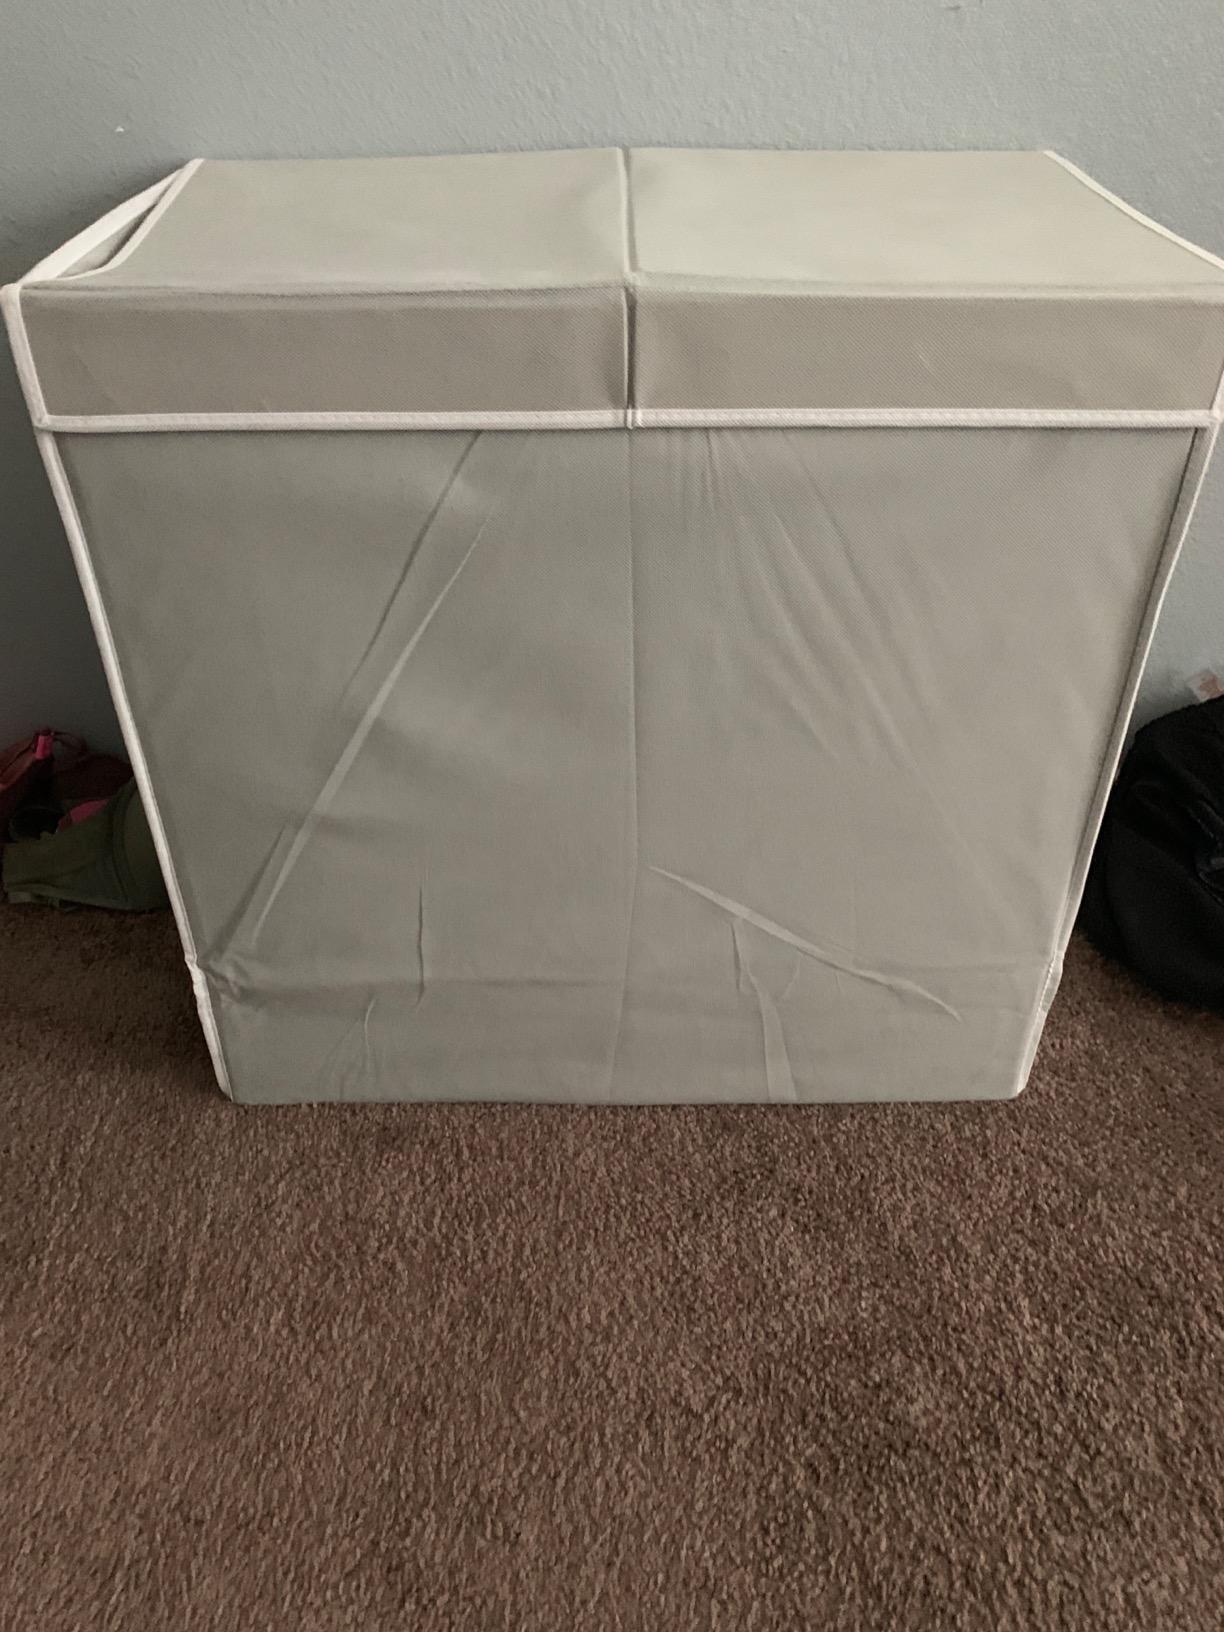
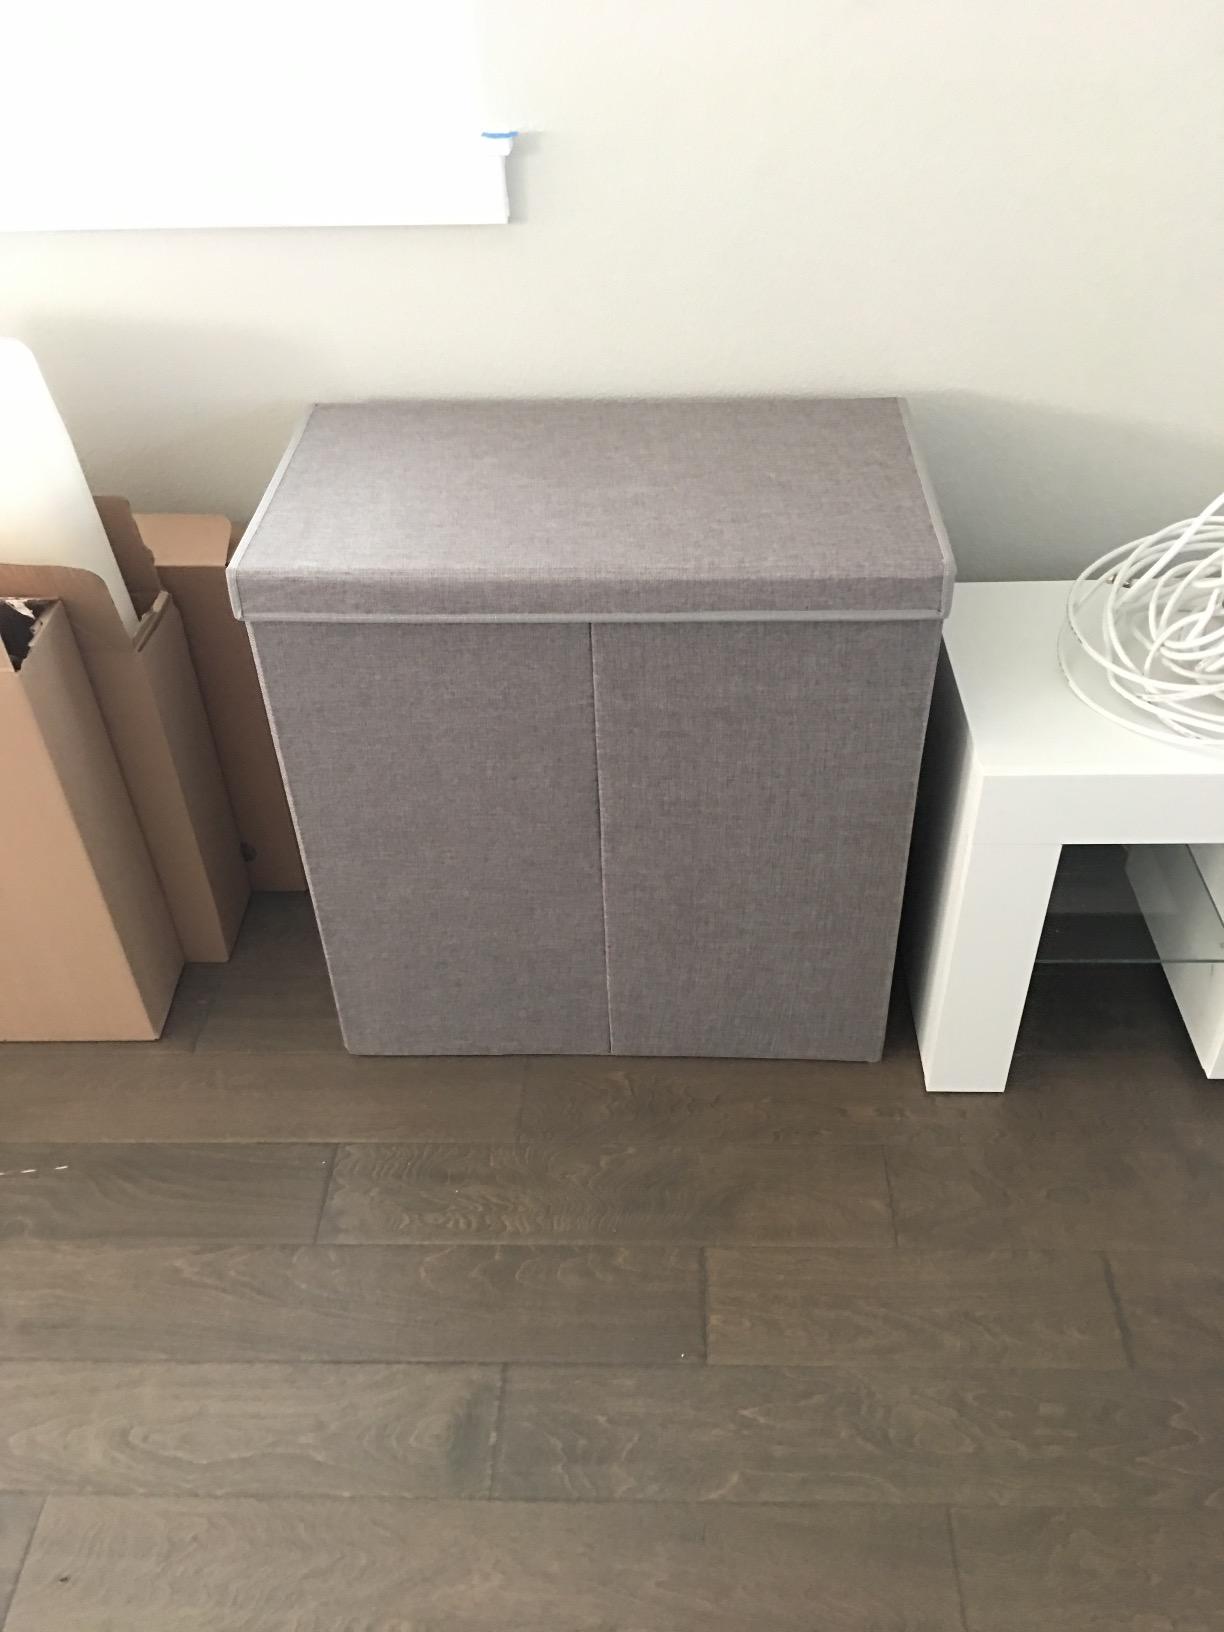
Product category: items_hamper
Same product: no